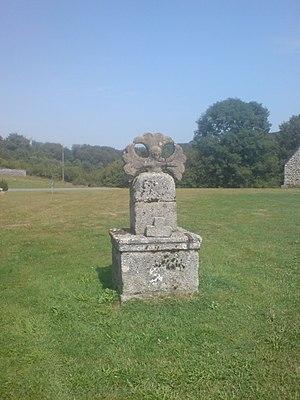
Croix monumentale de pierre, du XVIe siècle, à Courteix, France (devant l’église). Extrémités élargies (croix pattée
Courteix est une commune française située dans le département de la Corrèze en région Nouvelle-Aquitaine.